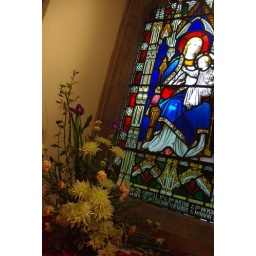
Flowers against the stained glass window